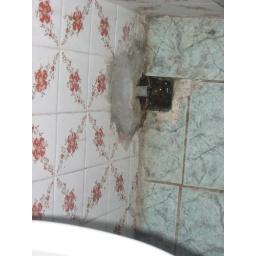
This was the cleanest BR in the hospital. It had that leak, no TP, no toilet seat, no soap and no hand towels